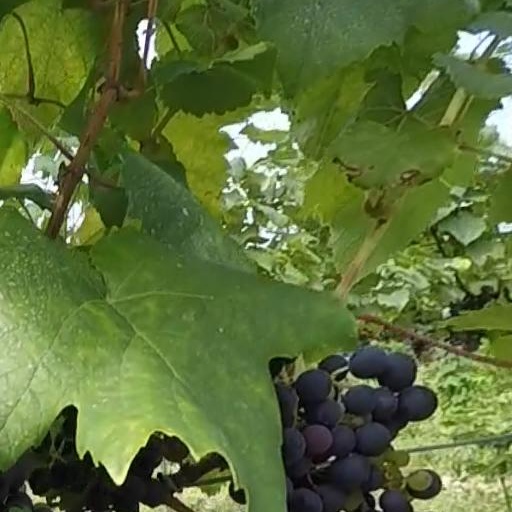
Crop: grape